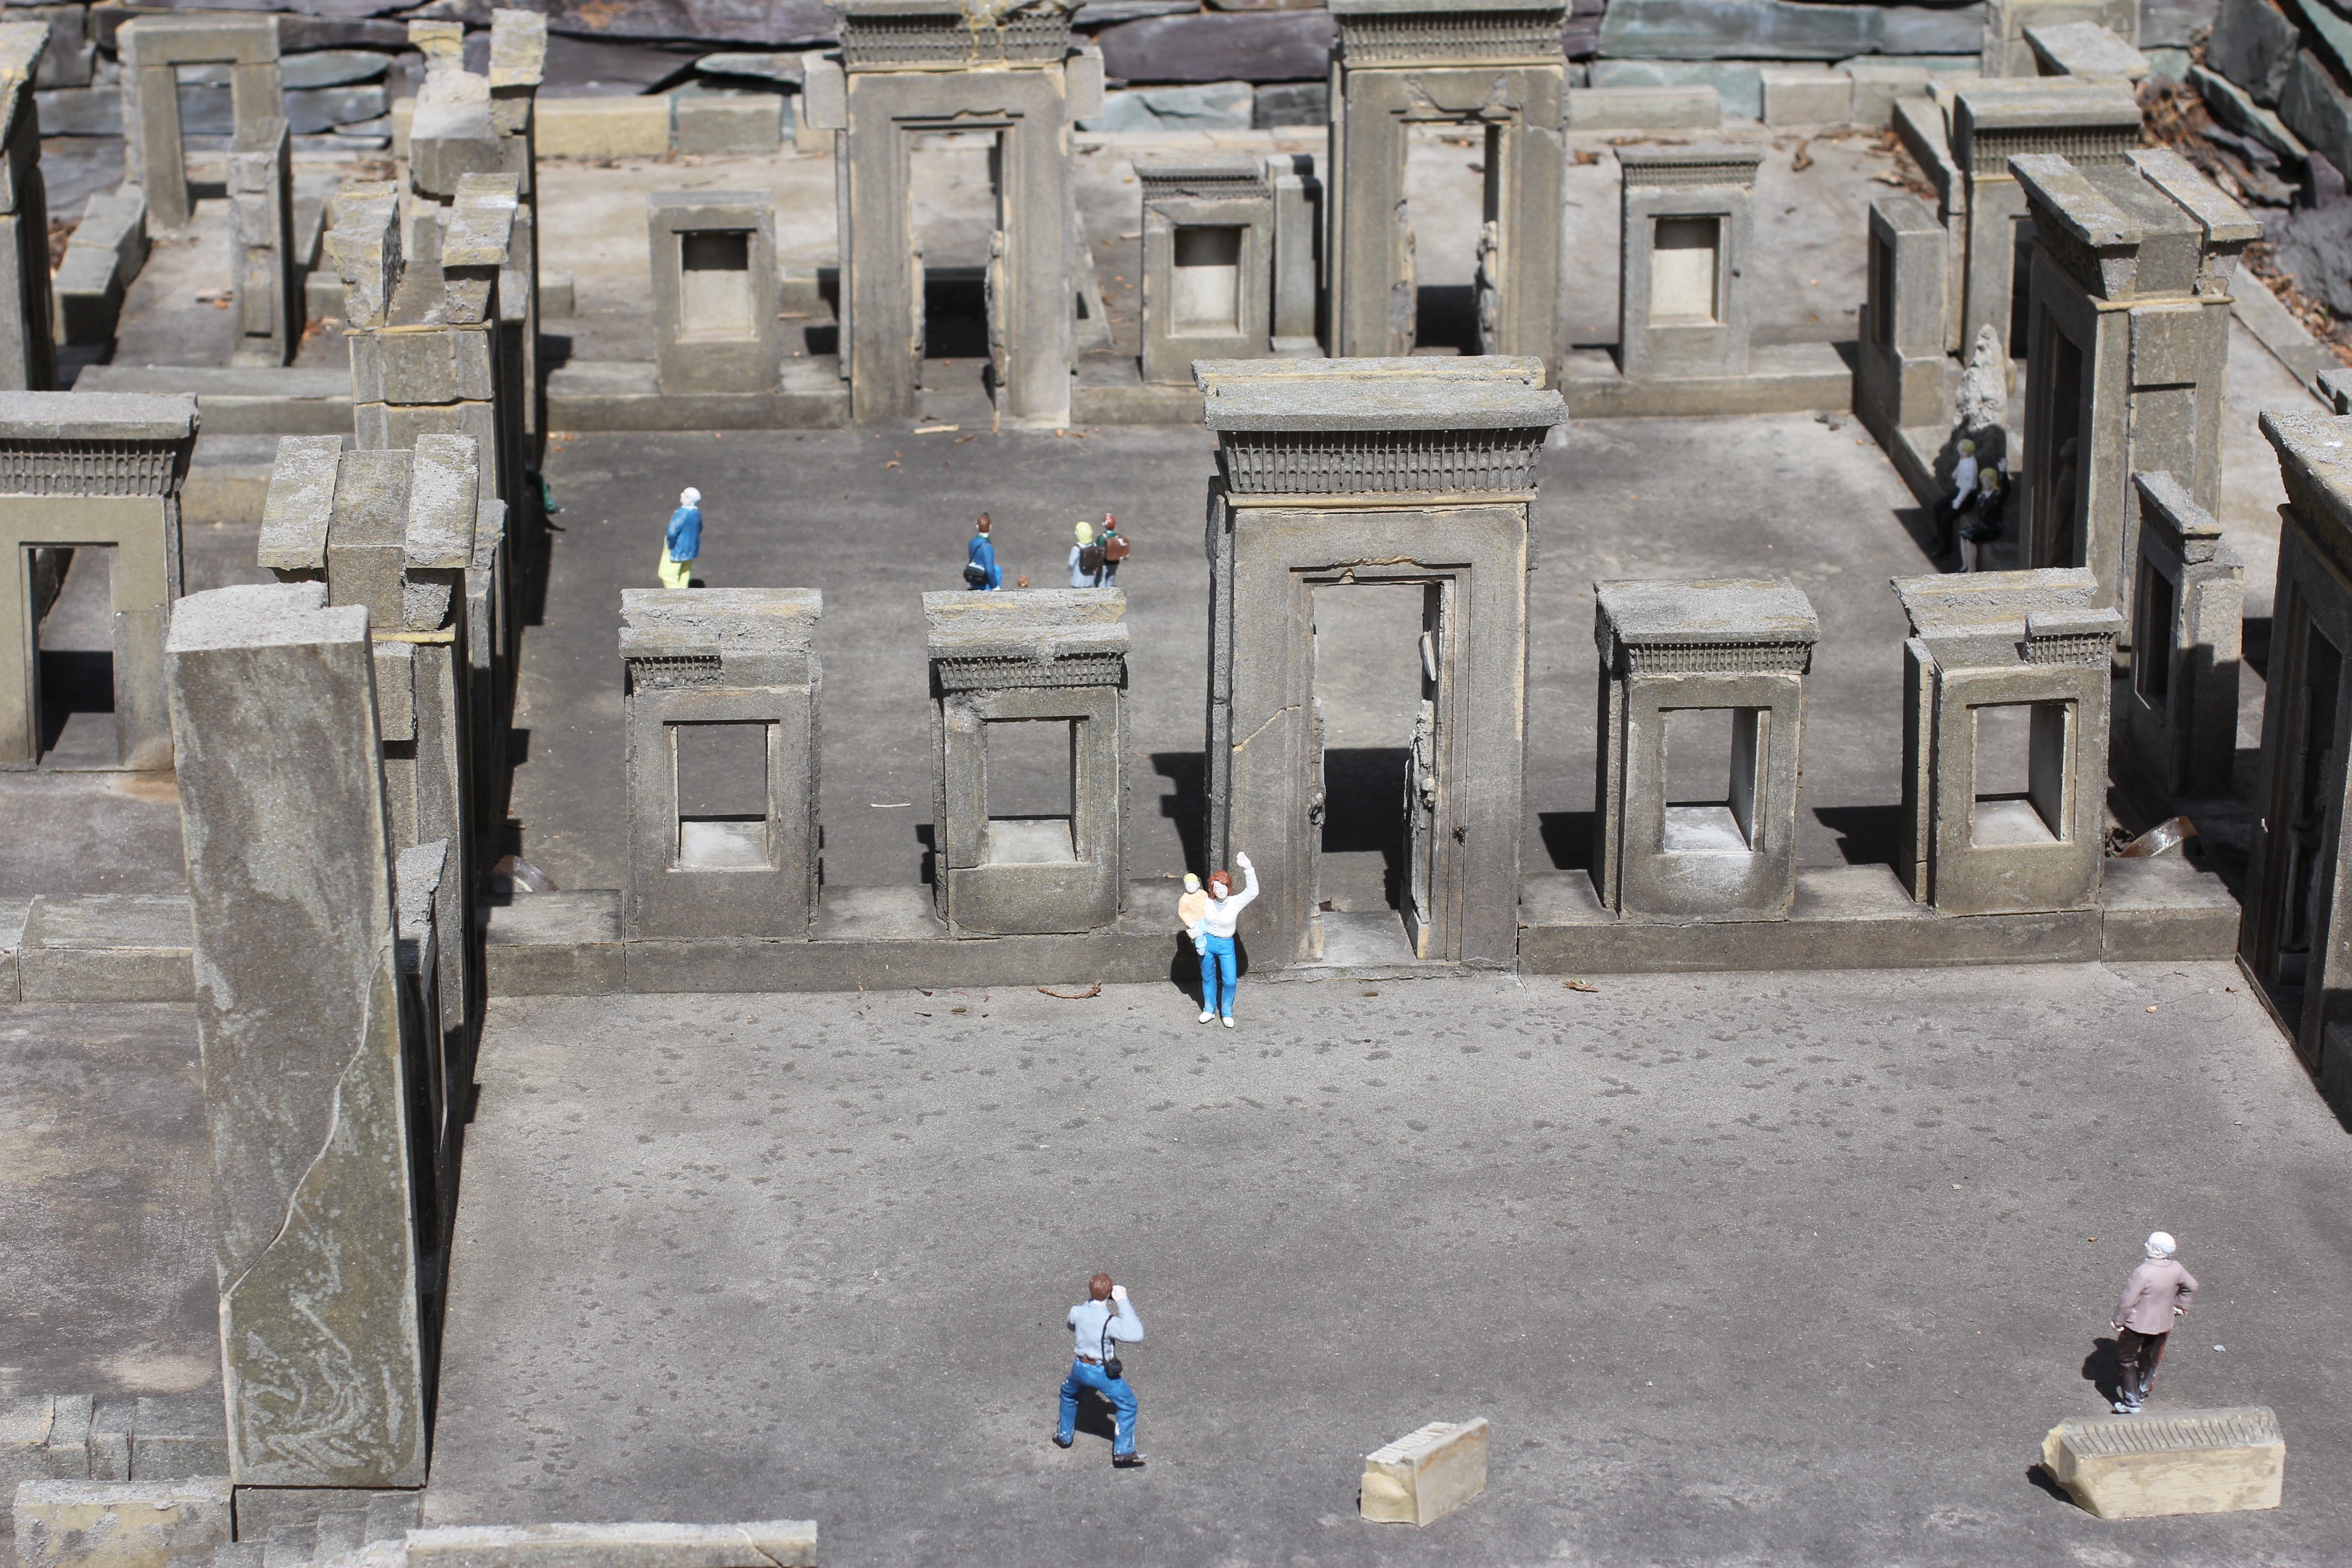
architecture, building, old, city, stone, monument, vacation, tourist, travel, europe, small, ancient, landmark, attraction, historic, ruin, tourism, miniature, art, temple, civilization, archeology, mini, culture, history, european, heritage, historical, site, archaeological site, archeological, ancient history